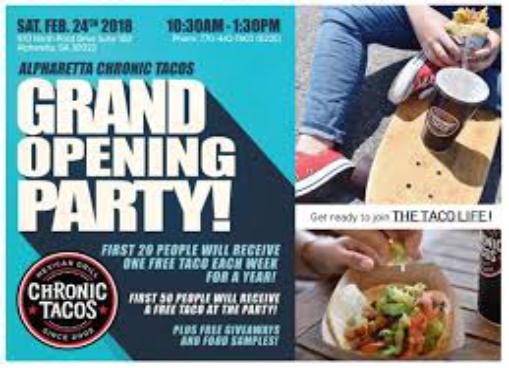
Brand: Chronic Tacos-2
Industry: Food